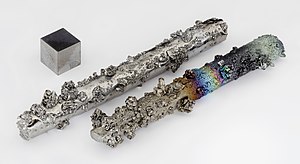
Wolfram
hvidt/gråt, skinnende
Wolfram er et grundstof med atomnummer 74 og symbolet W. Det er et hårdt, tungt stålgråt til hvidt overgangsmetal og især kendt for at være metallet med det højeste smeltepunkt og det højeste kogepunkt.